Brunswick, Georgia

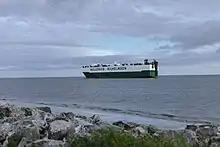
Ship off the coast of Brunswick

In World War II, Brunswick served as a strategic military location. German U-boats threatened the coast of the southern United States, and blimps became a common sight as they patrolled the coastal areas. During the war, blimps from Brunswick's Naval Air Station Glynco (at the time, the largest blimp base in the world) safely escorted almost 100,000 ships without a single vessel lost to enemy submarines.